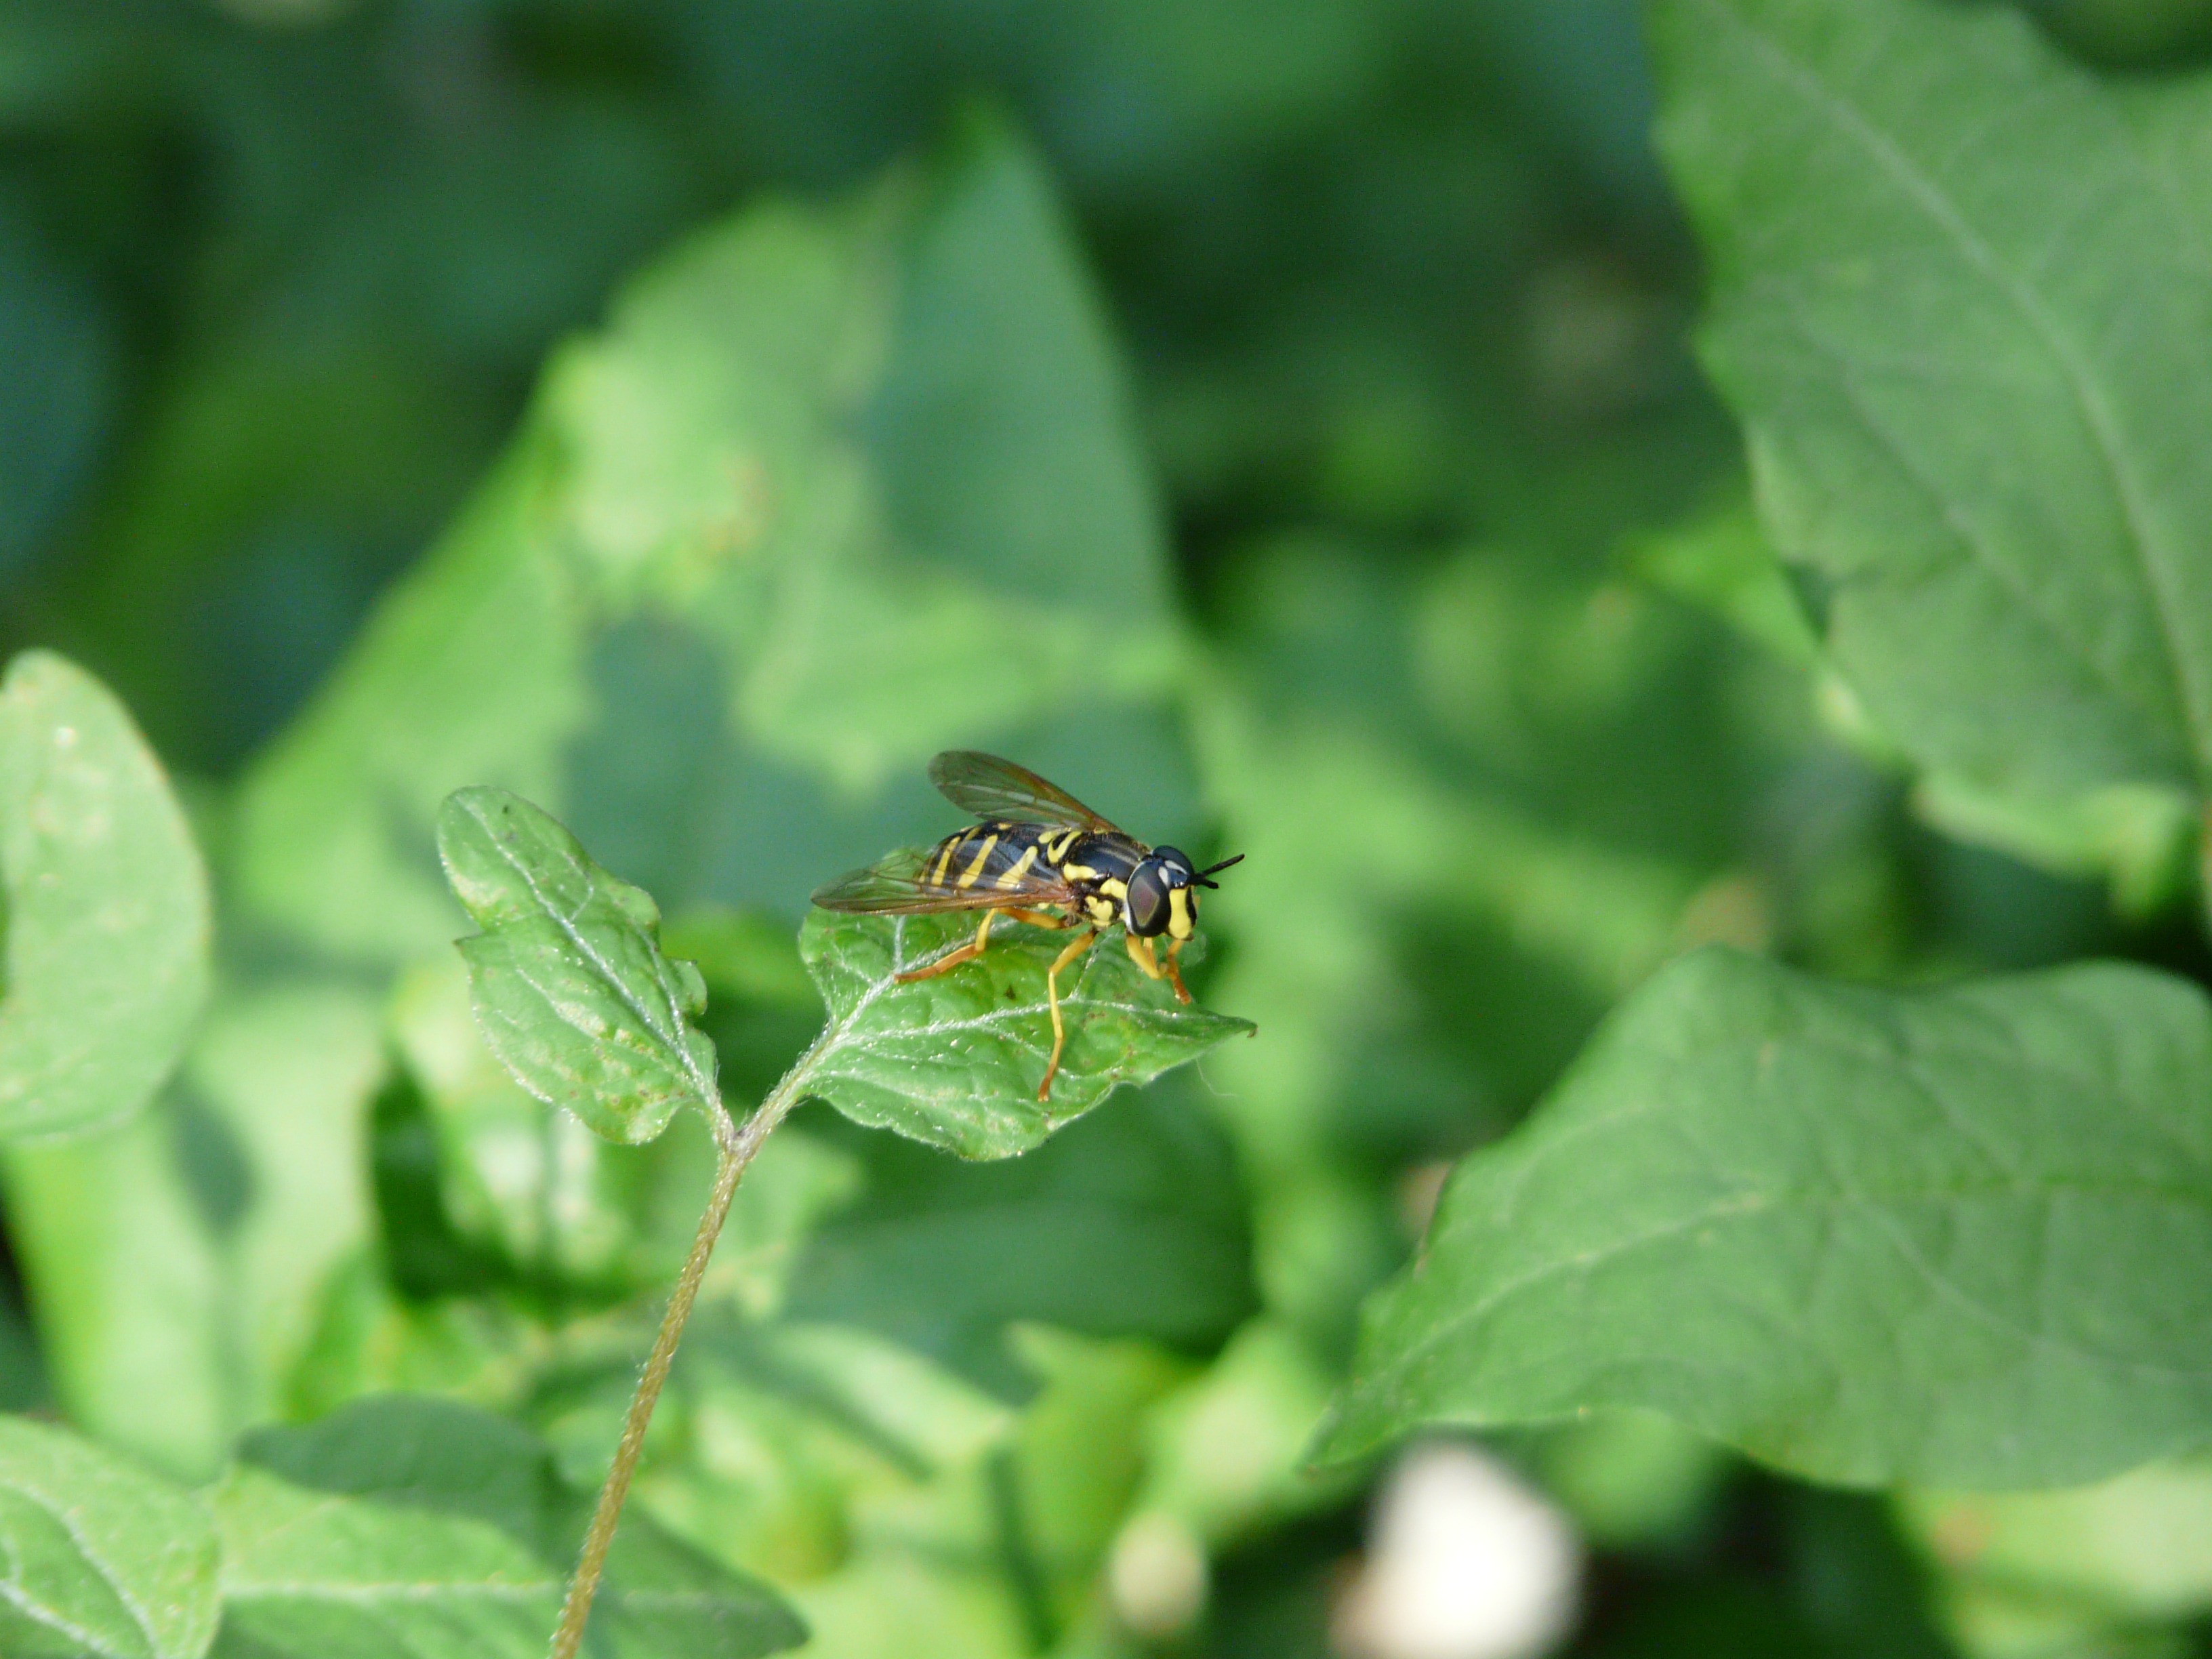
nature, leaf, flower, green, insect, macro, botany, butterfly, fauna, invertebrate, hoverfly, wasp, macro photography, arthropod, moths and butterflies, true bugs, syrphide